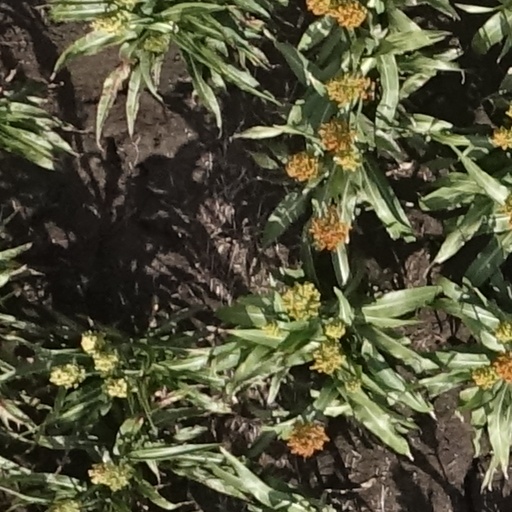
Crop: sorghum